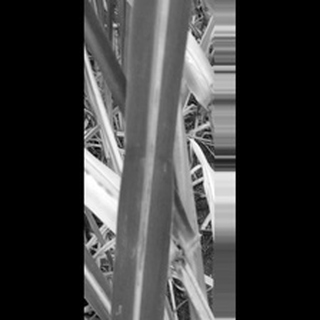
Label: sugarcane_red_rot